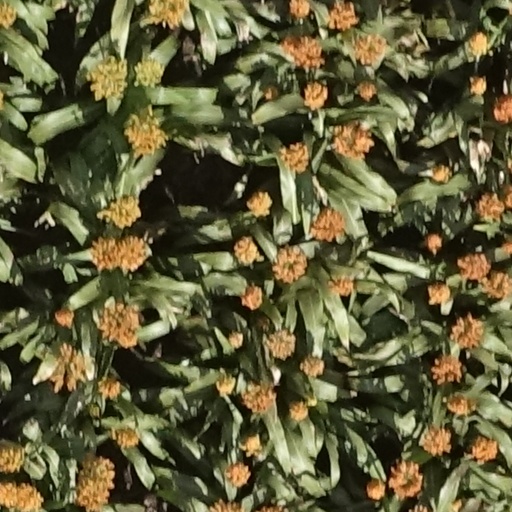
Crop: sorghum